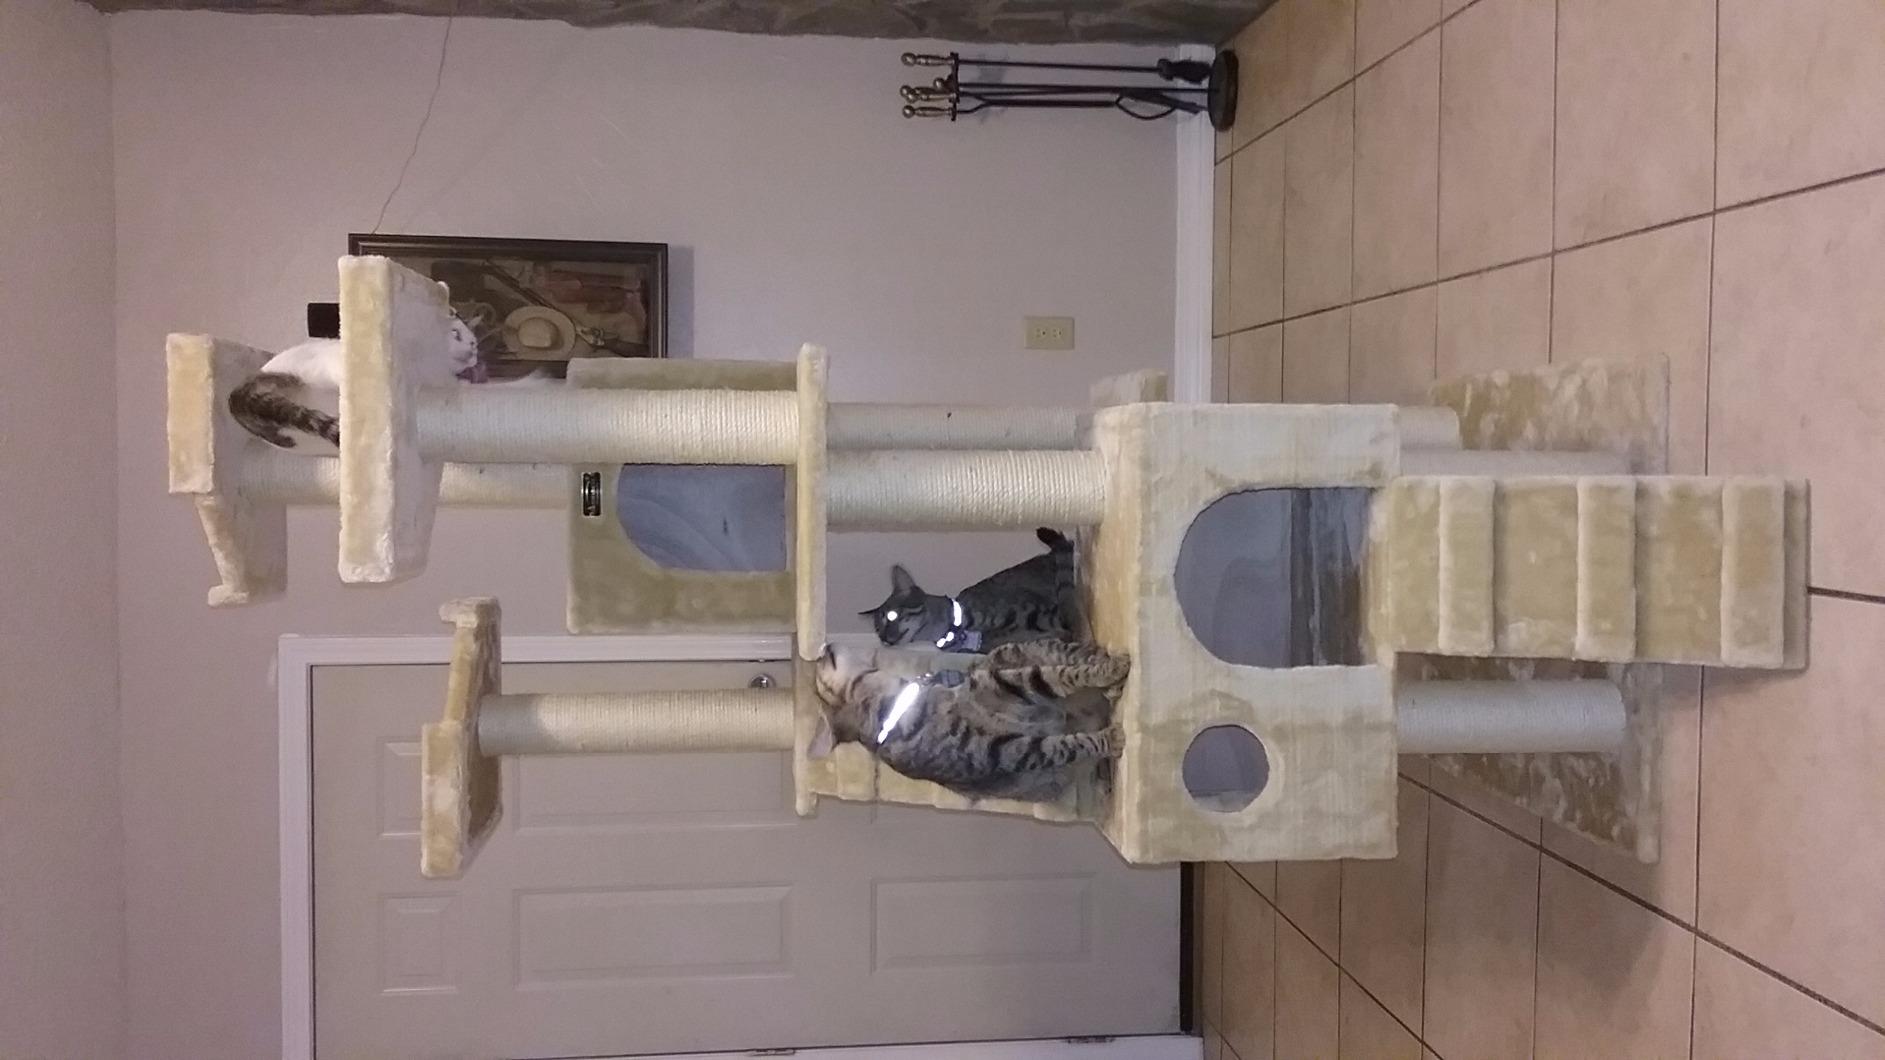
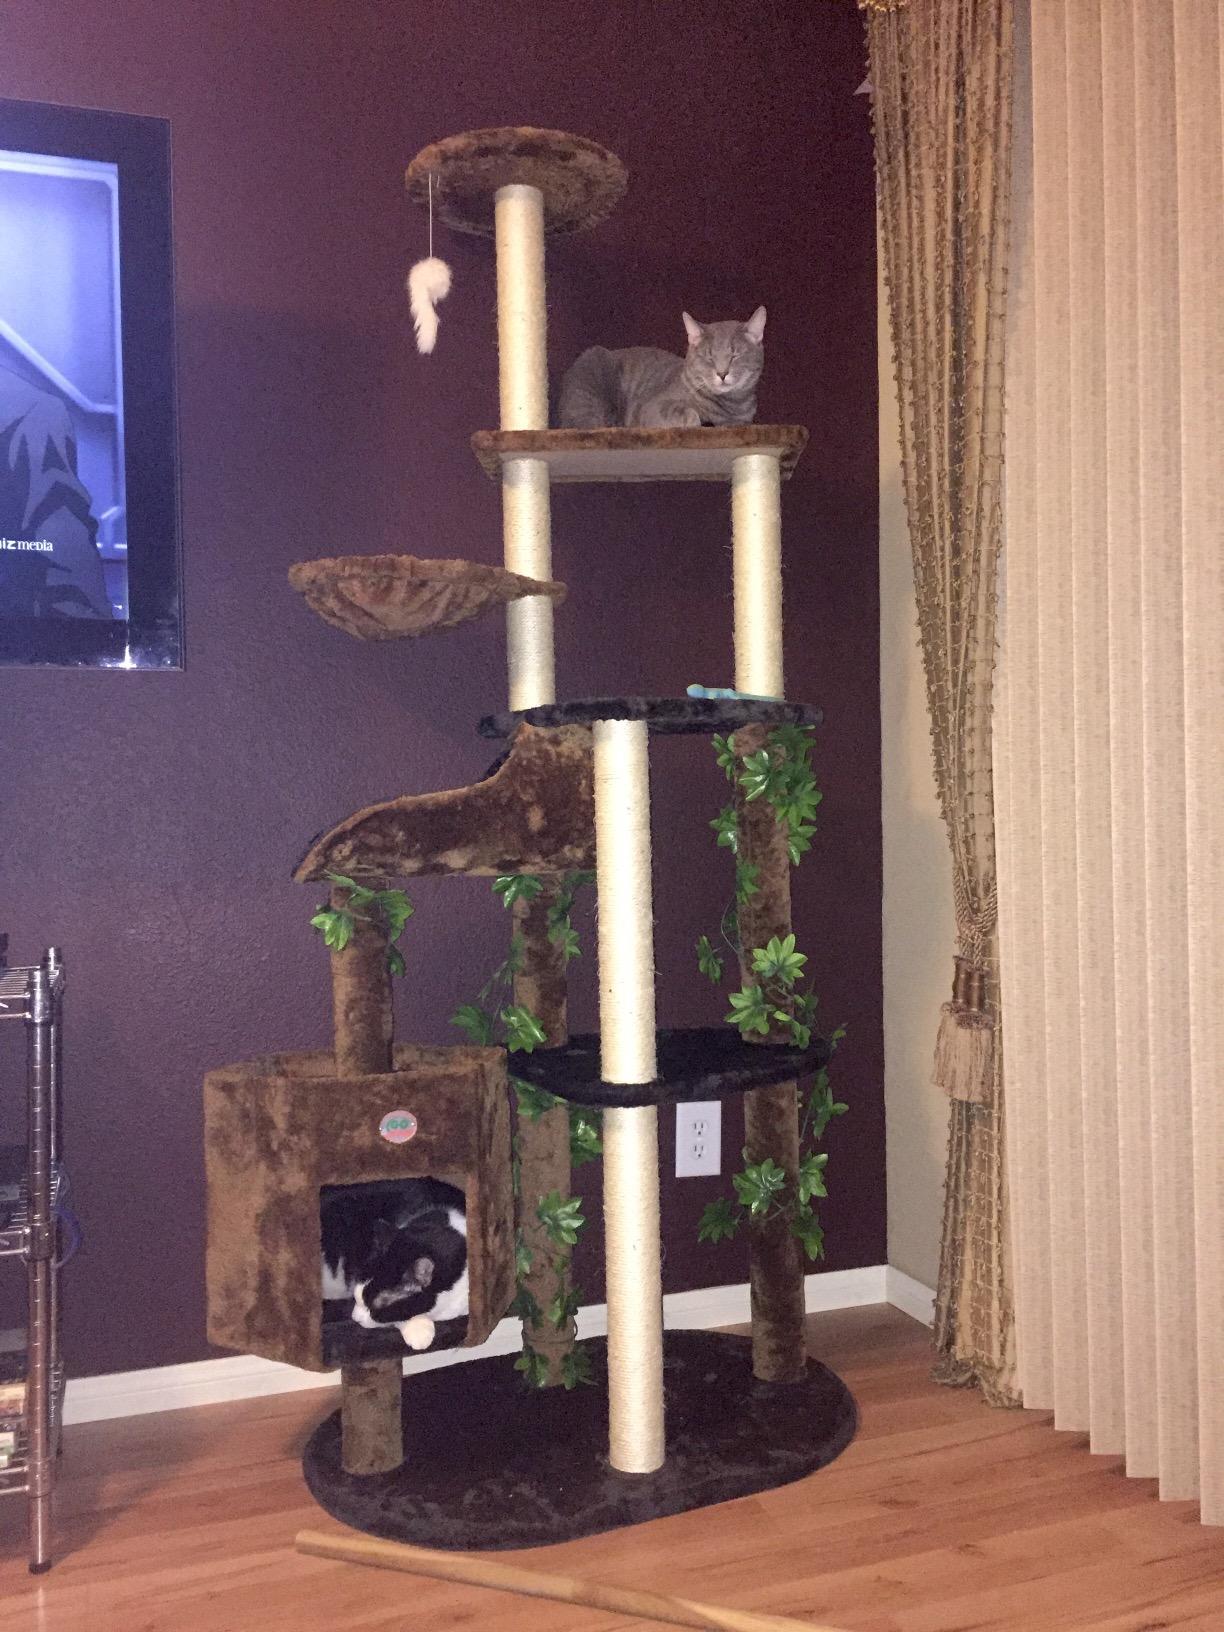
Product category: items_cat tree
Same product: no